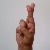
The image shows a hand gesture representing the letter 'R' in Indian Sign Language.